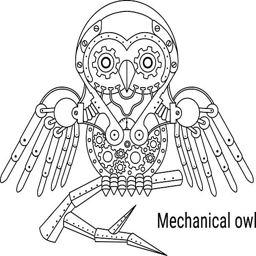
mechanical owl sitting on a branch .